Krhová

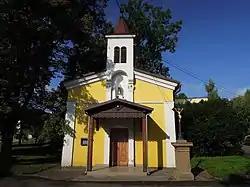
Chapel of Saints Cyril and Methodius

Krhová is poor in monuments. The only protected cultural monument is a wooden carved crucifix from 1837. The main landmark of Krhová is the Chapel of Saints Cyril and Methodius.